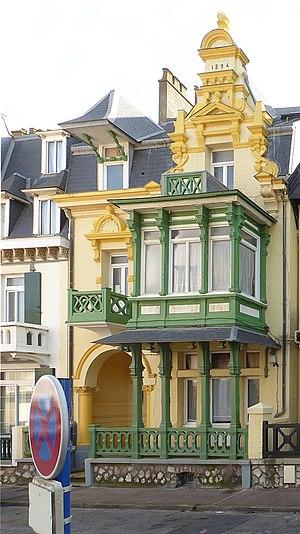
Wimereux Maison dite Villa Martin Pêcheur This building is indexed in the Base Mérimée, a database of architectural heritage maintained by the French Ministry of Culture,
Ernest Louis Decroix, né en janvier 1844 à Calais et mort le 29 février 1908 dans la même ville, est un architecte français.
Wimereux est une commune française située dans le département du Pas-de-Calais en région Hauts-de-France.